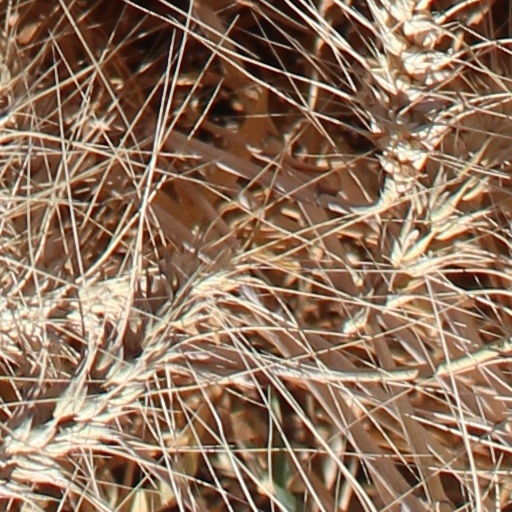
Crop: wheat